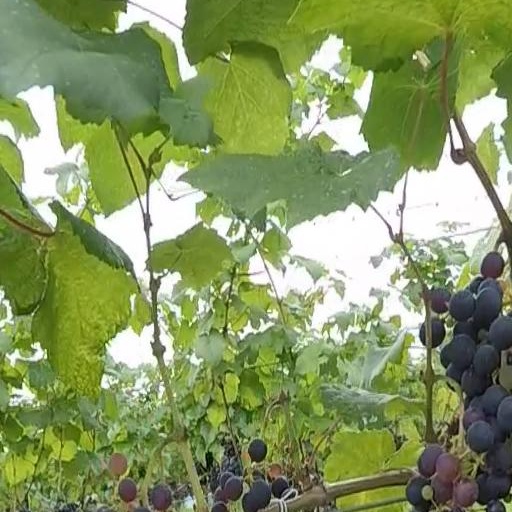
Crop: grape